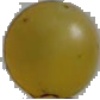
Label: white_grape